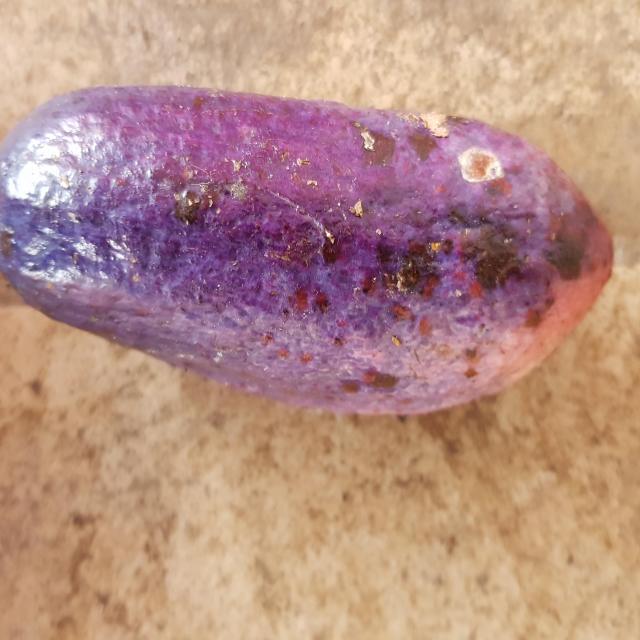
Plum grade: unaffected